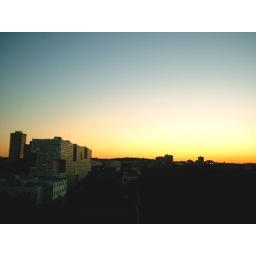
from the roof of the building where i work at mit in cambridge ma.